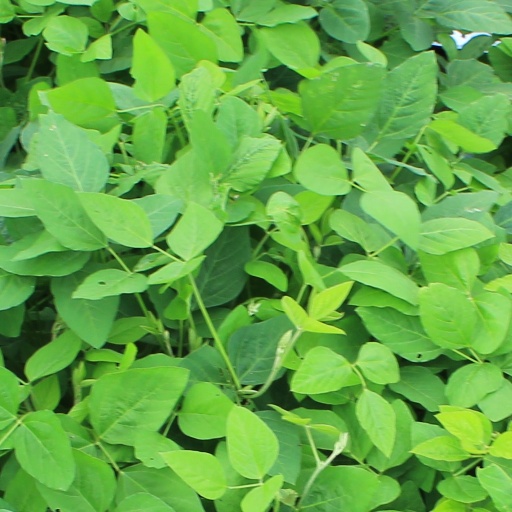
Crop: soybean